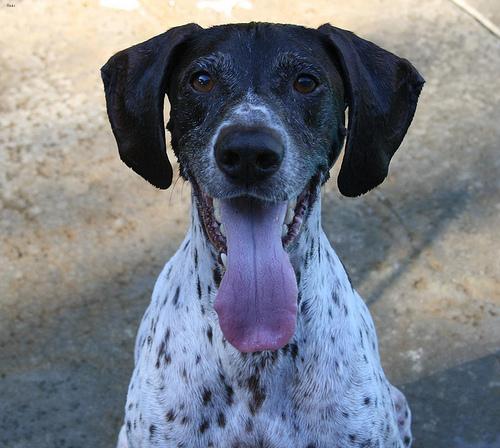
Breed: german shorthaired